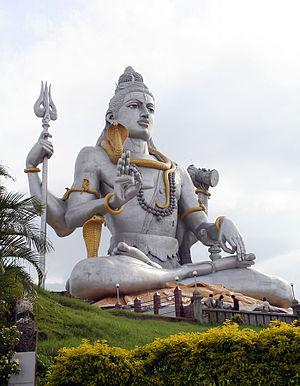
Cet article recense les statues les plus hautes actuellement érigées.